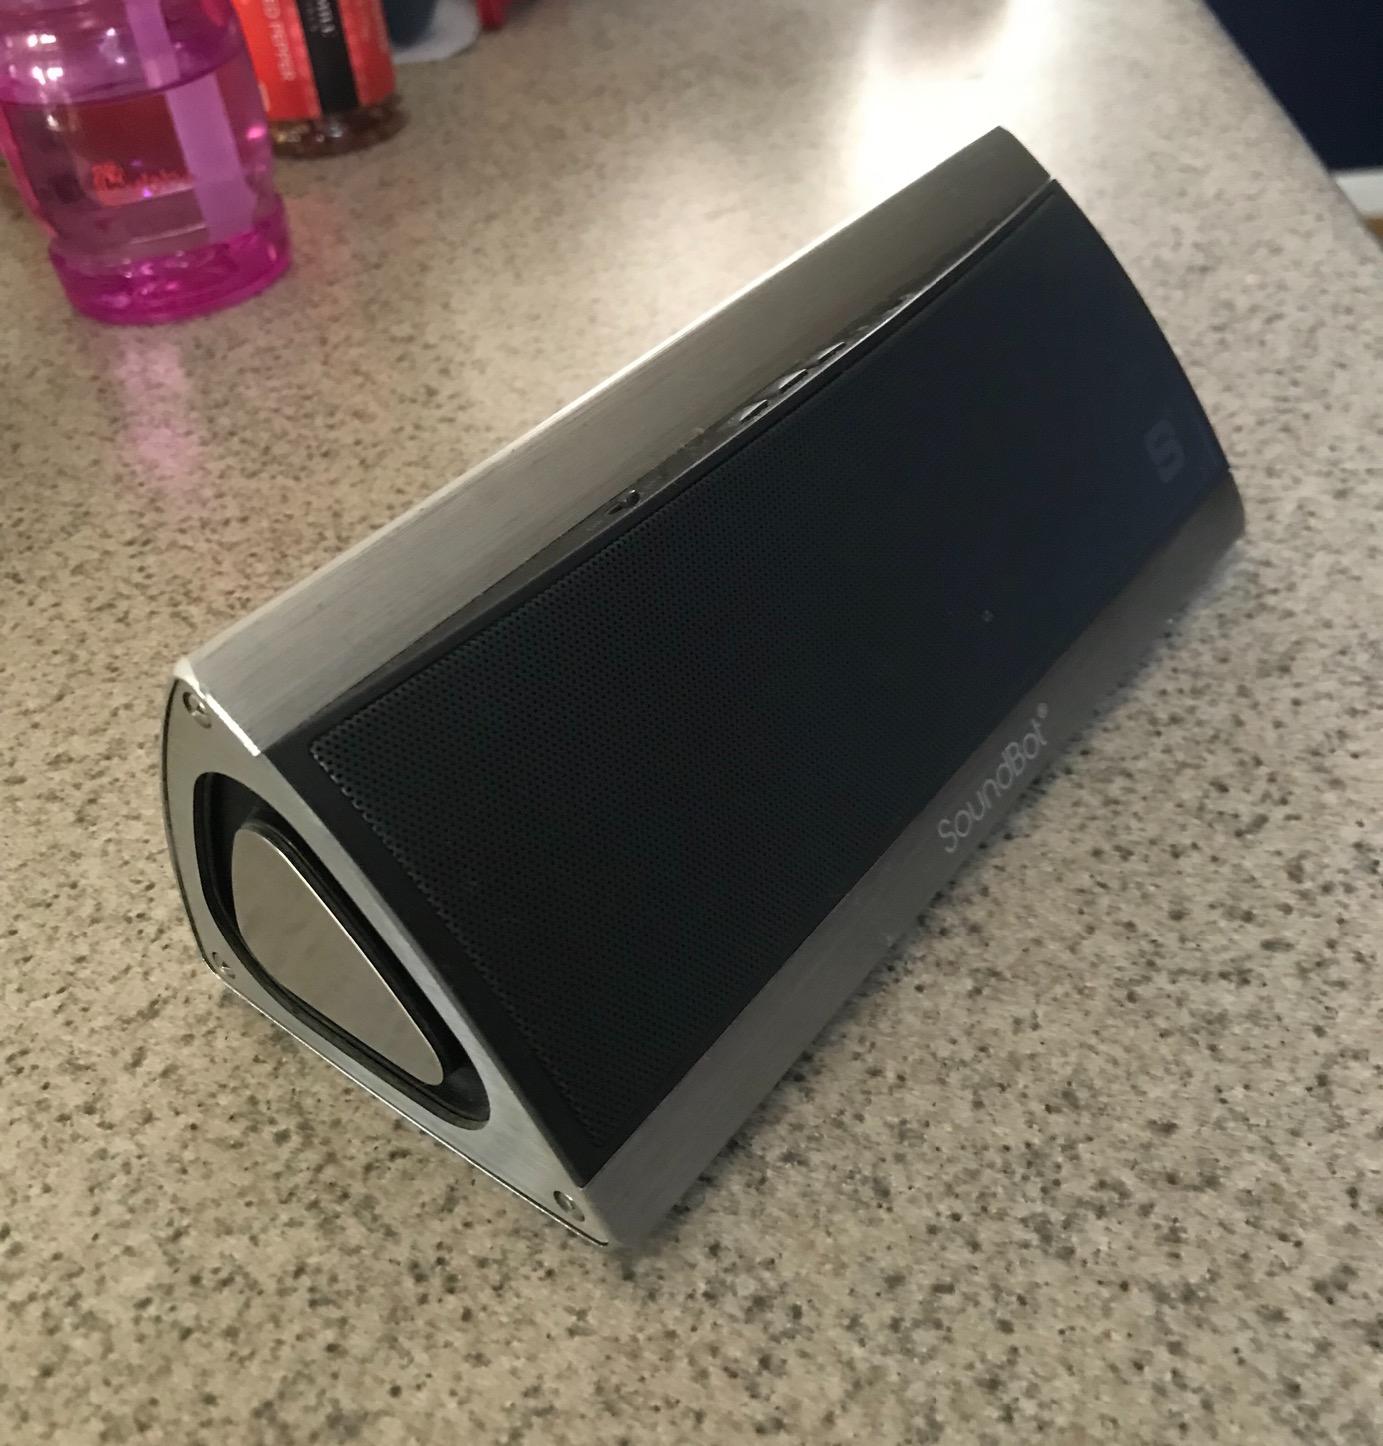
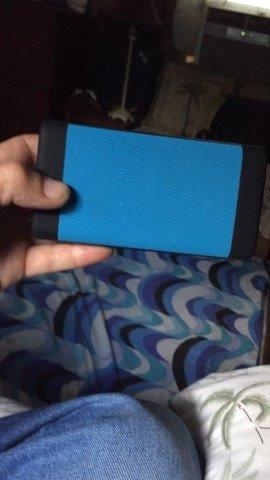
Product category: speaker
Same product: no